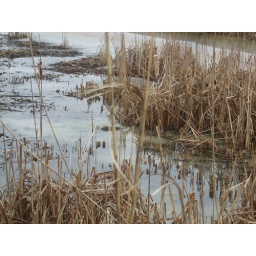
The beaver swimming into the marsh grass to hide from us. Photo by Mike.